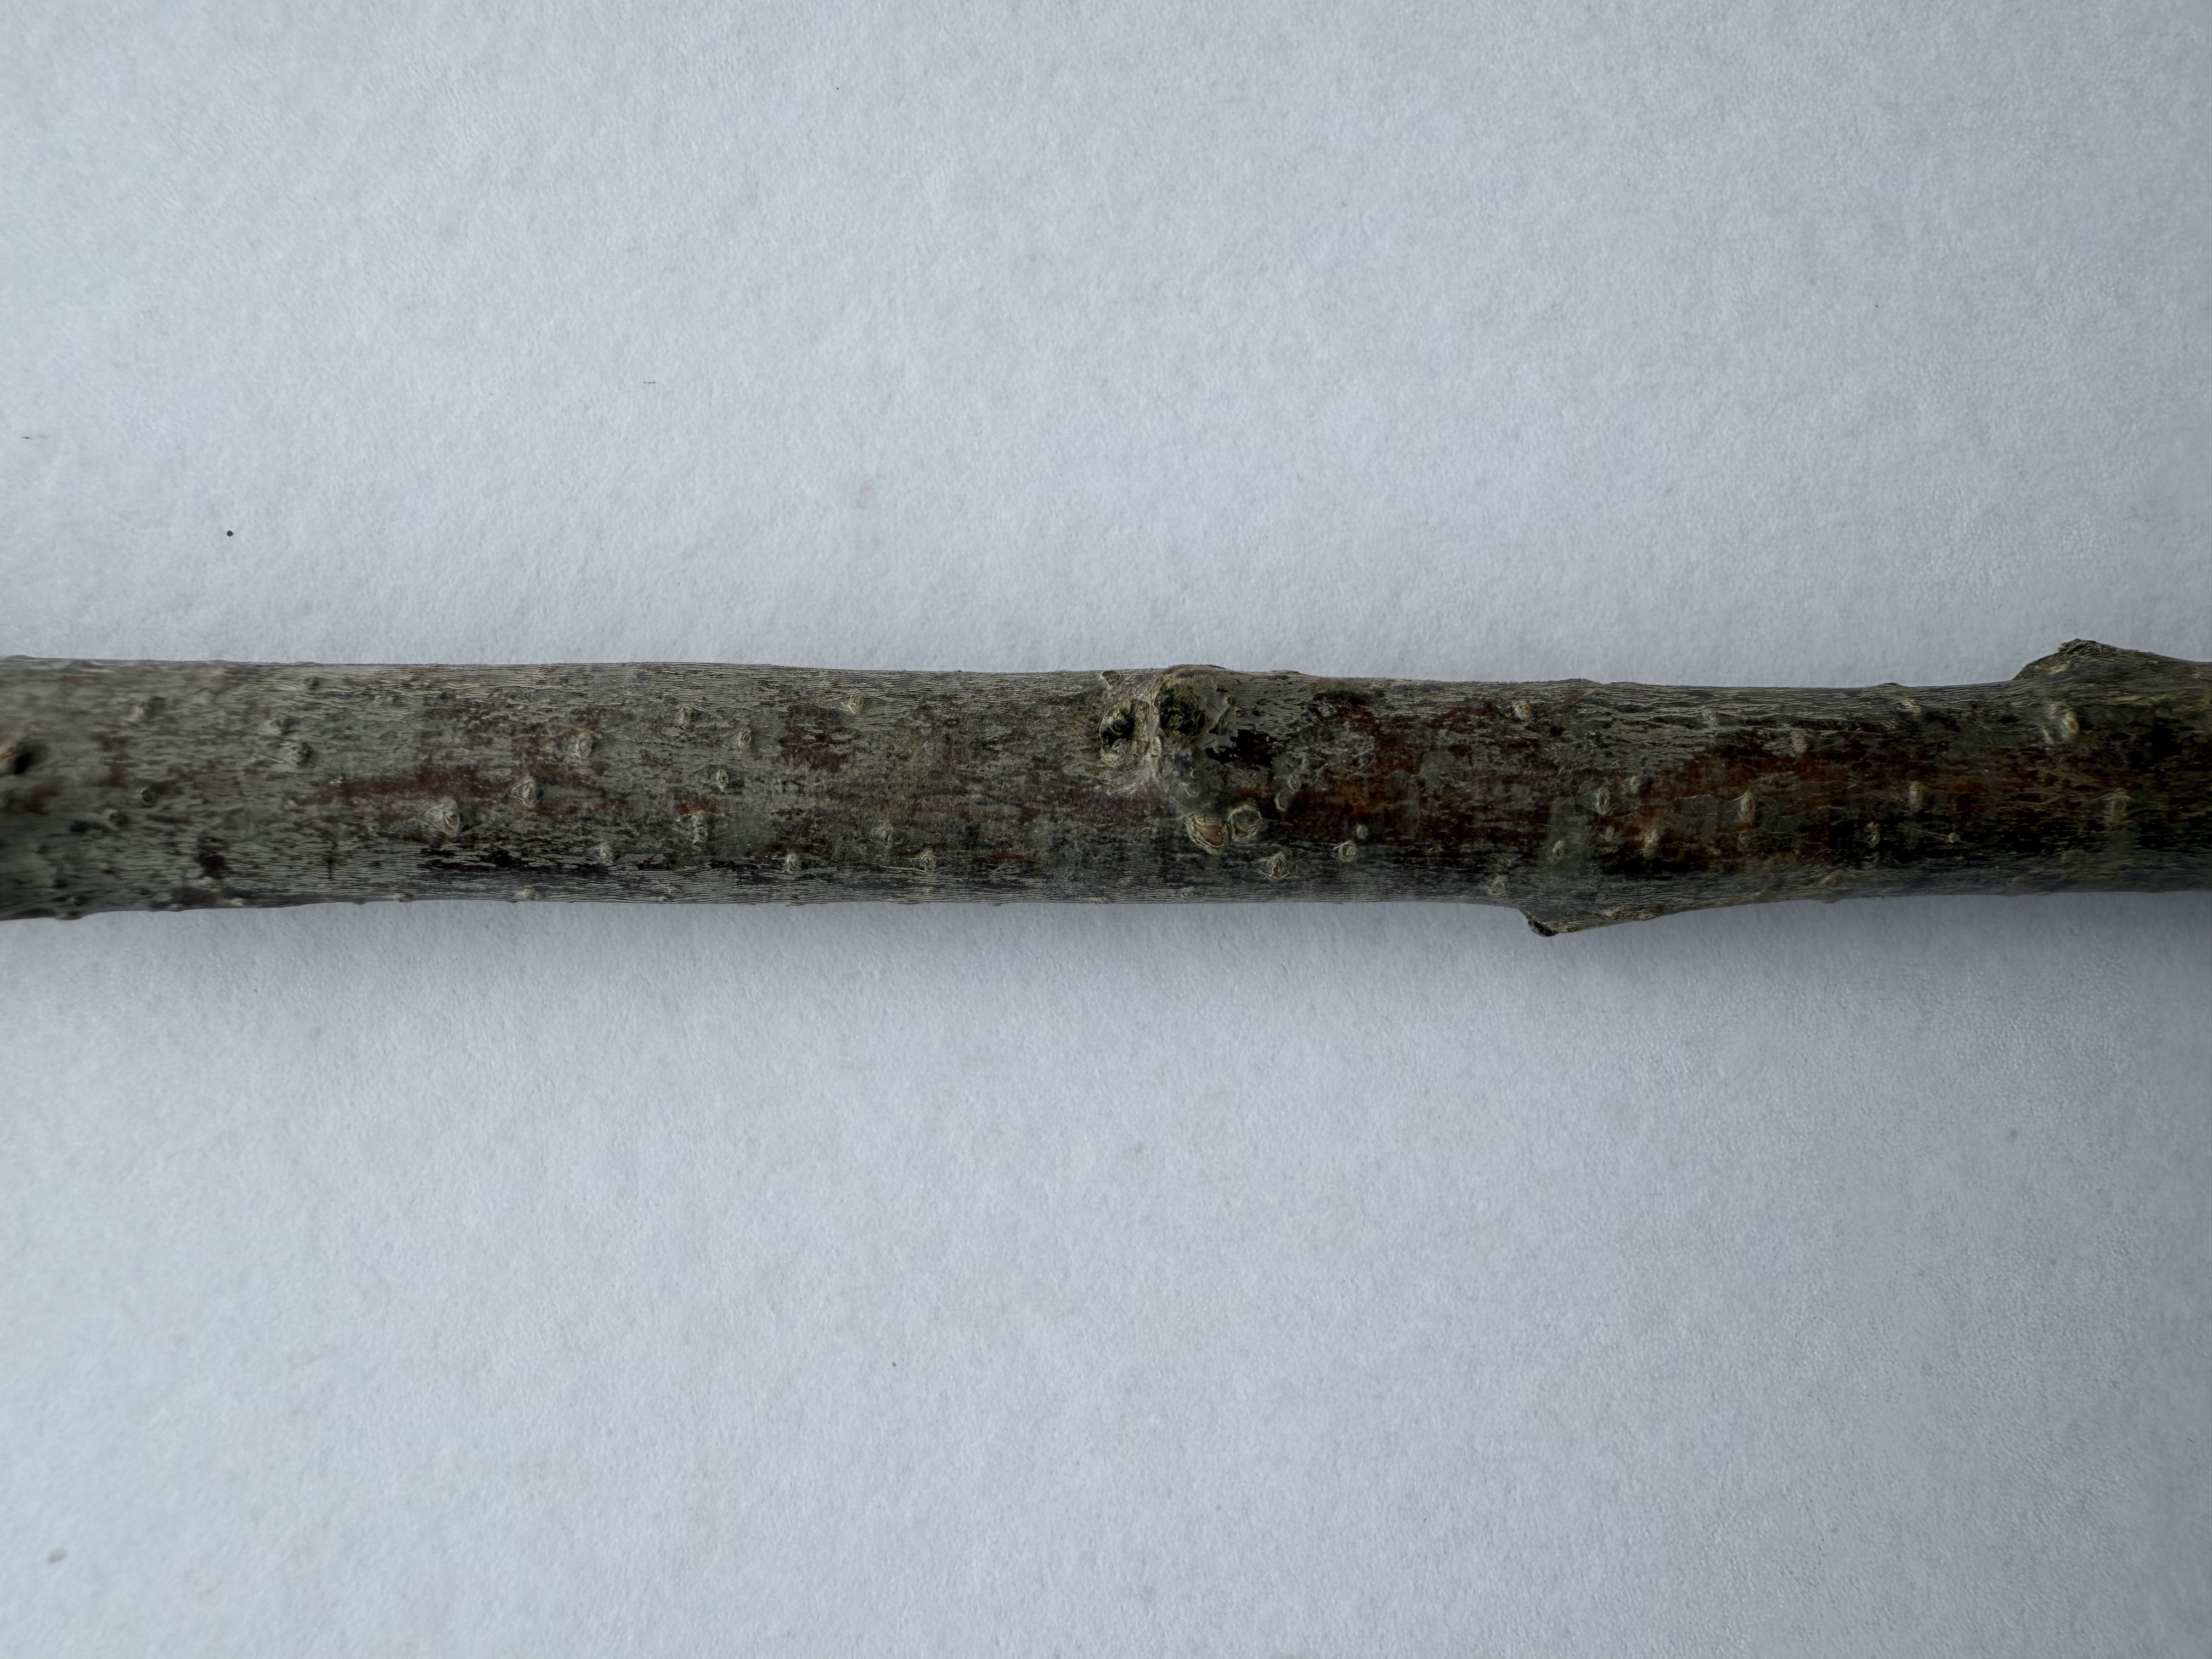
Variety: Ziraat 0900 Cherry